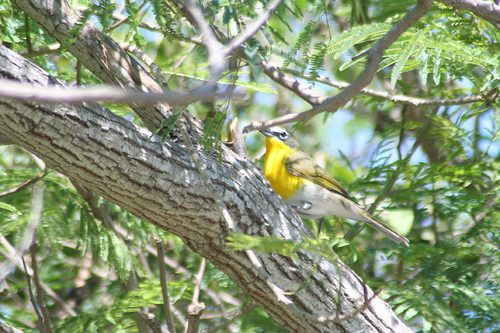
this bird has a white belly with a yellow breast and wing.
a yellow breasted medium size bird with abdomen and a short grey bill.
this is a bird with a yellow breast, white belly and a grey head.
small bird with bright yellow breast, white belly, and greenish colored wings.
this vibrant bird features a yellow plumage covering its belly and a striped black through its eye region.
this bird is yellow with white and has a long, pointy beak.
this bird has bright yellow feathers on it's chest, and white on the rest of it's flank, abdomen,and vent.
this beautiful bird has gray head, yellow throat and breast, greenish brown wings, and white belly and abdomen.
this bird has a grey crown as well as a yellow throat
this bird has a breast that is bright yellow and a belly that is yellow and white and a white eyering.
Species: Yellow Breasted Chat